Crash incompatibility

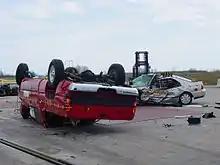
Aftermath of a compatibility test involving a 2001 Dodge Ram 1500 and a 1997 Honda Accord.

Crash incompatibility, crash compatibility, vehicle incompatibility, and vehicle compatibility are terms in the automobile crash testing industry. They refer to the tendency of some vehicles to inflict more damage on another vehicle (the "crash partner vehicle") in two-car crashes. Vehicle "incompatibility" is said to lead to more dangerous, fatal crashes, while "compatibility" can prevent injury in otherwise comparable crashes.